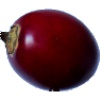
Label: tamarillo